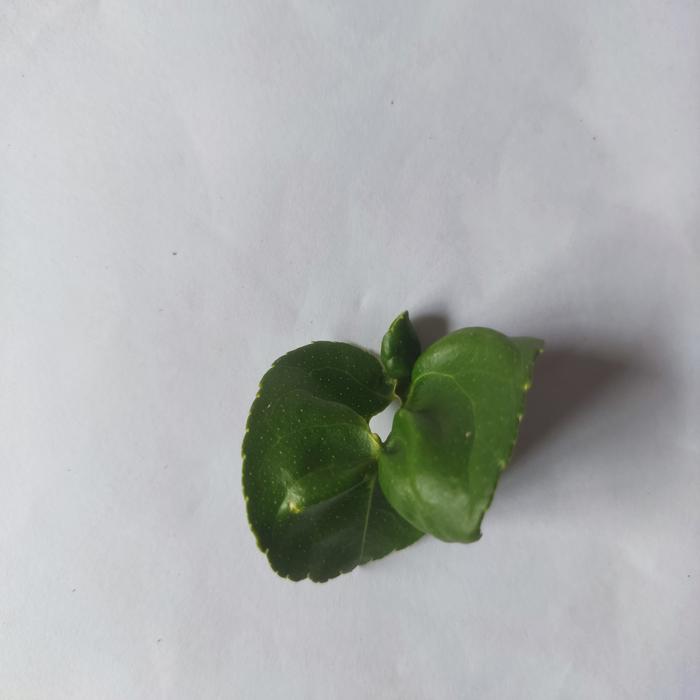
Crop: Lemon
Leaf condition: Leaf_Curl